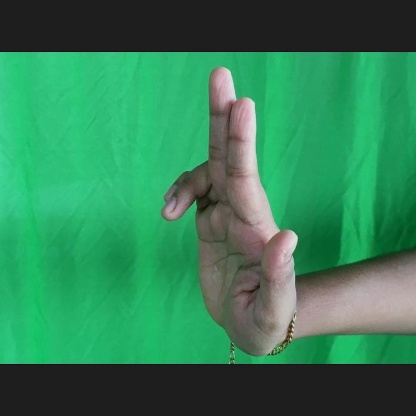
Mudra: Ardhapathaka